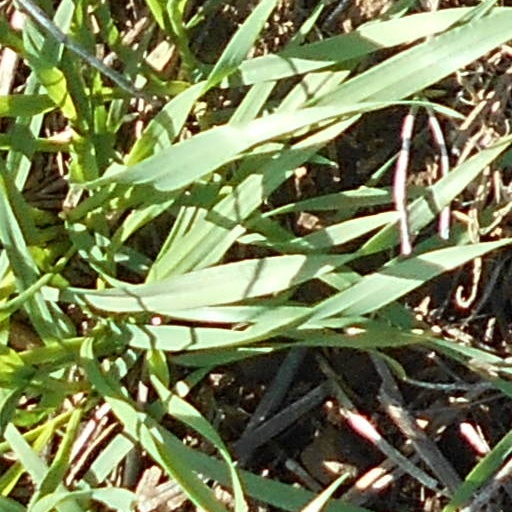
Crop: wheat